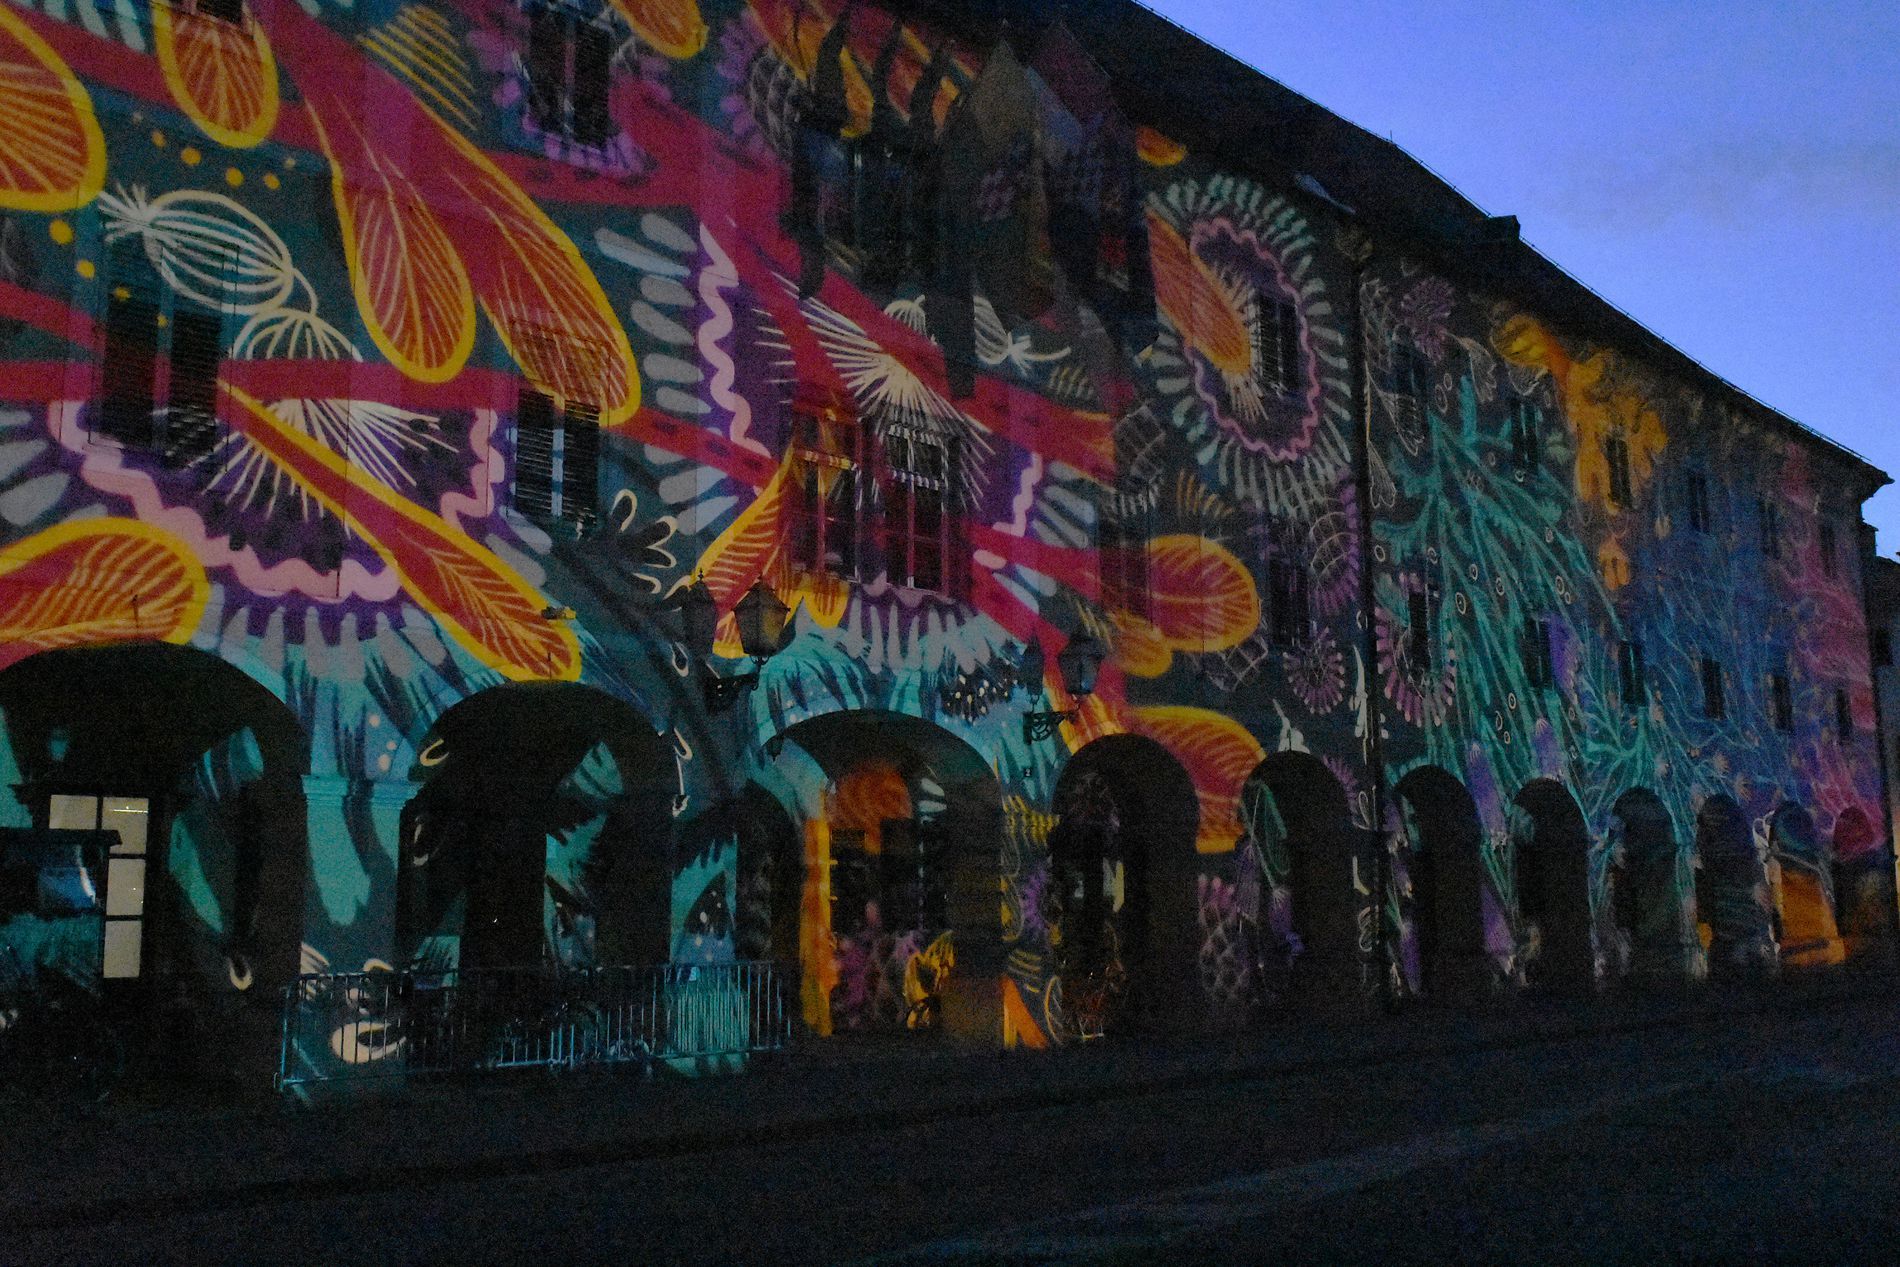
Colorful Historic Building
A large historic building is covered in vibrant, colorful light projections at night, featuring arches, windows, and decorative patterns.
Taken at dusk, this photo shows a long building illuminated with bright, swirling projected lights. The scene feels artistic and festive, with deep shadows and glowing, warm colors.
Labels: Art, Painting, Person, Mural, Landmark, Architecture, Building, Berlin Wall Memorial, Wall, Street, Window, Door, Arche, Sky
Camera: NIKON CORPORATION NIKON D7200
ISO: 25600